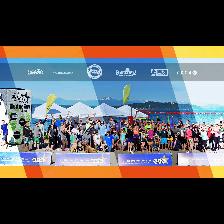
Label: Human